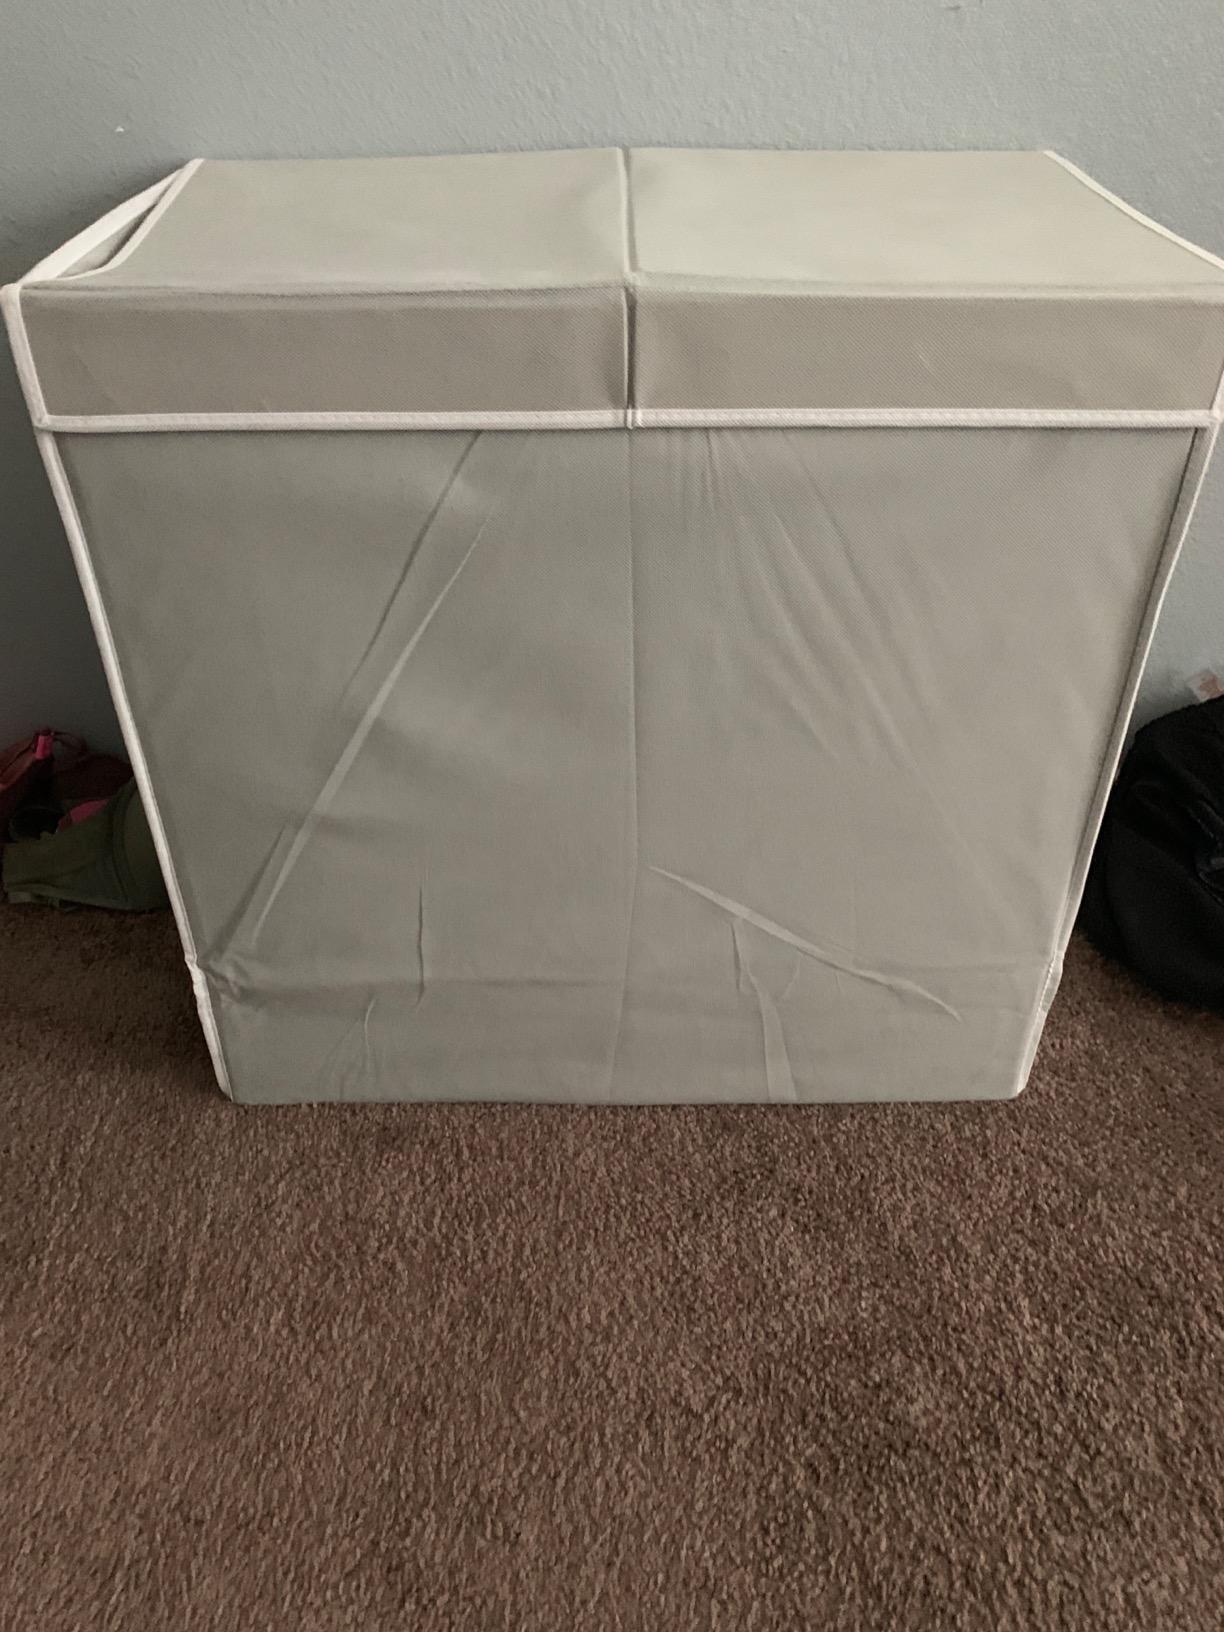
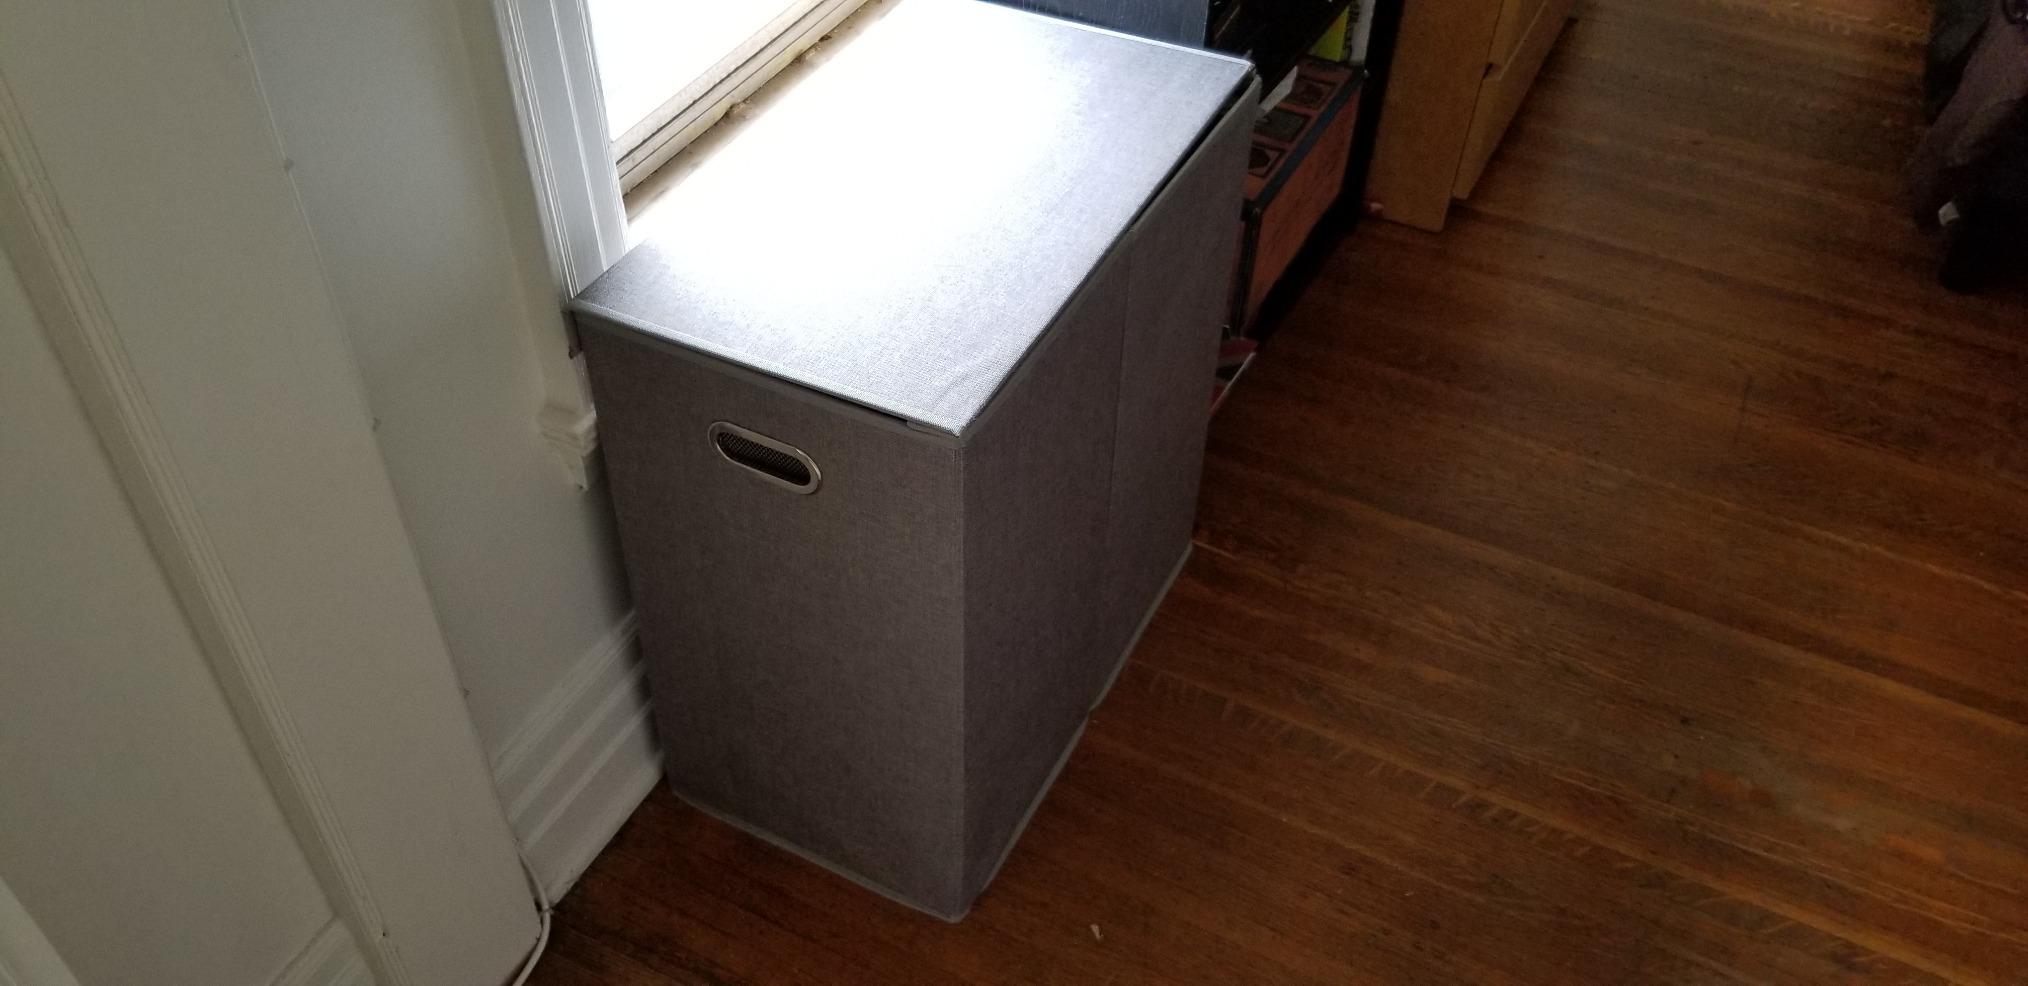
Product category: items_hamper
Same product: no